Robert Harley, 1st Earl of Oxford and Earl Mortimer

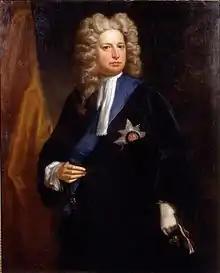
Robert Harley by Jonathan Richardson, .

Robert Harley, 1st Earl of Oxford and Earl Mortimer, KG PC FRS (5 December 1661 – 21 May 1724) was a British statesman of the late Stuart and early Georgian periods. He began his career as a Whig, before defecting to a new Tory ministry. He was raised to the peerage of Great Britain as an earl in 1711. Between 1711 and 1714 he served as Lord High Treasurer, effectively Queen Anne's chief minister. He has been called a "prime minister", although it is generally accepted that the de facto first minister to be a prime minister was Robert Walpole in 1721.